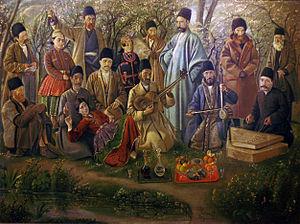
La musique d'Iran englobe toutes les musiques produites par des artistes iraniens; que ce soit en Iran ou par la diaspora iranienne. Elle s'est en outre propagée au sein de la musique afghane, tadjike et turque.